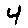
Label: 4